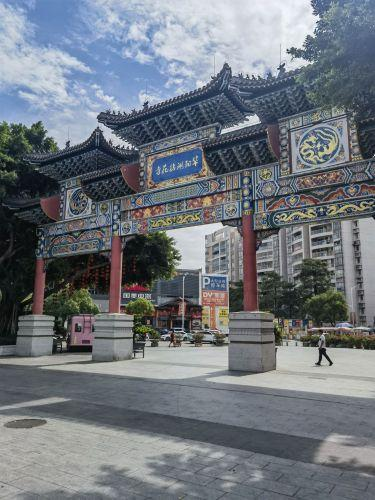
地标名称：拈花寺